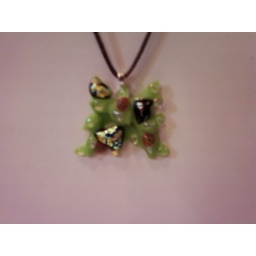
Free form butterfly in fused glass made by Deborah of Stuff From the Bunker Art Studio Muncie, IN